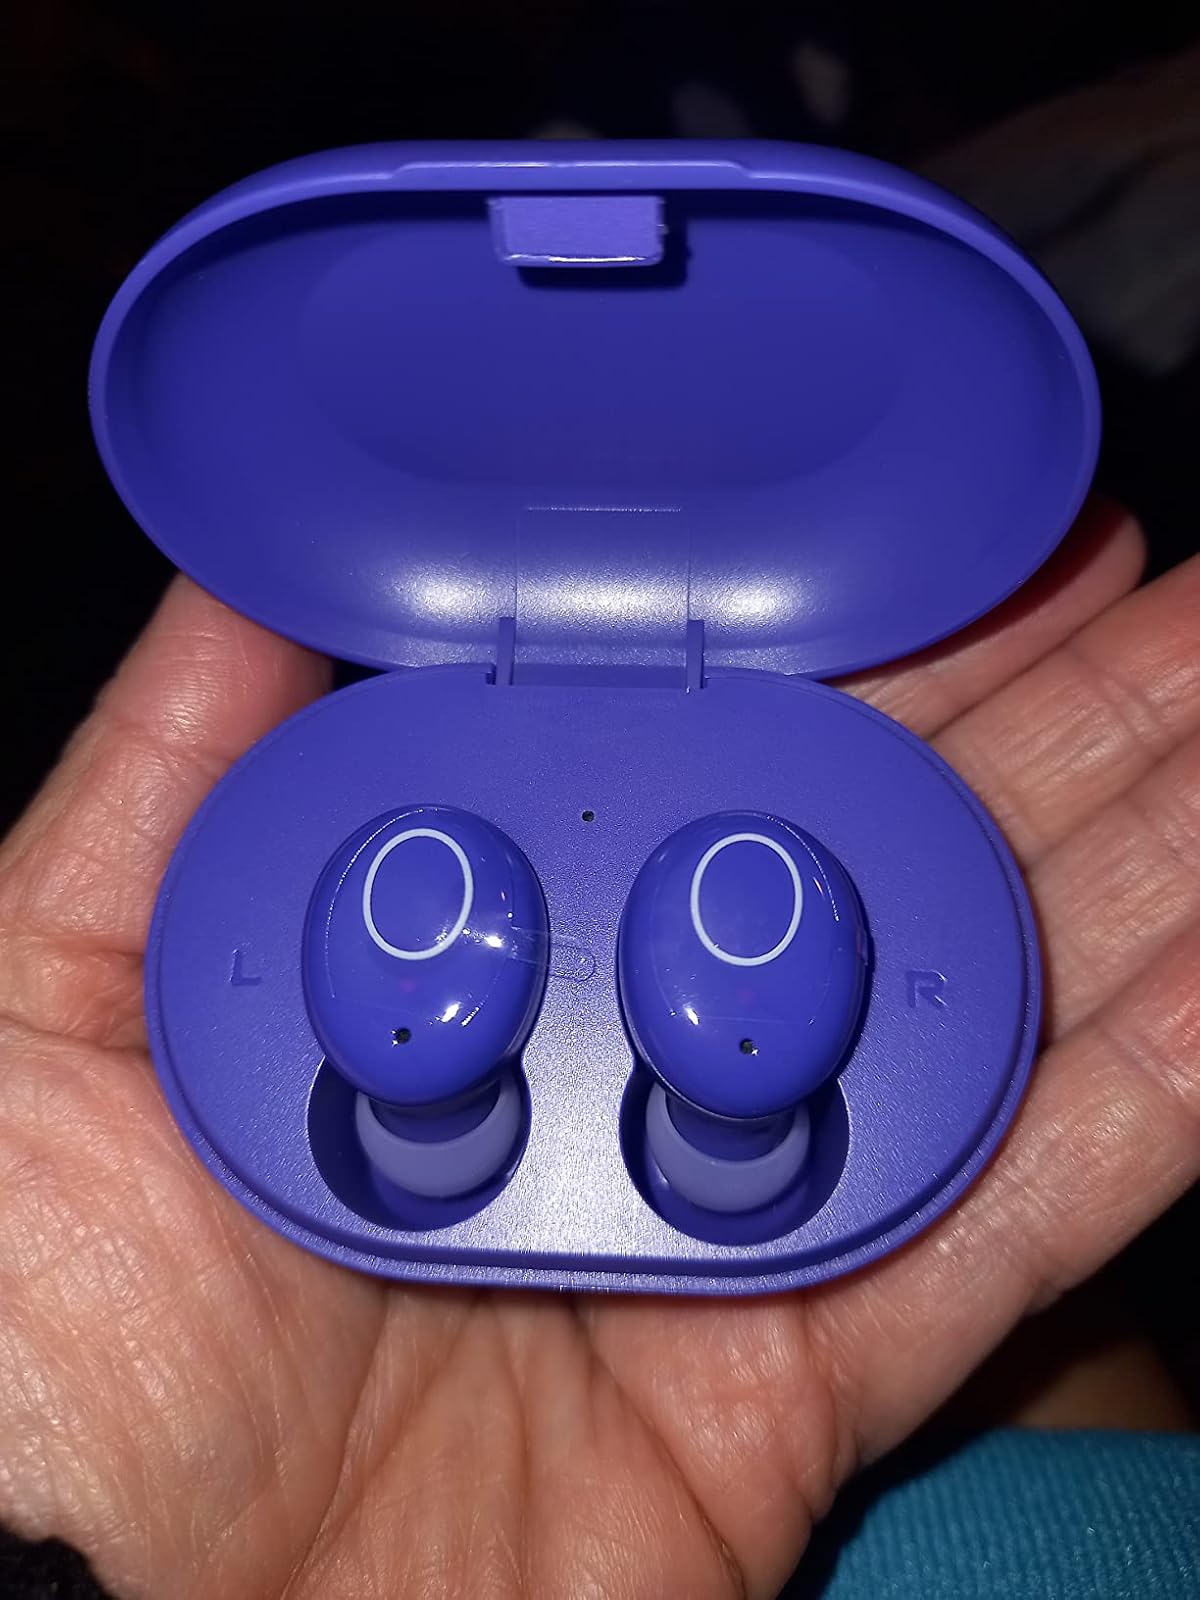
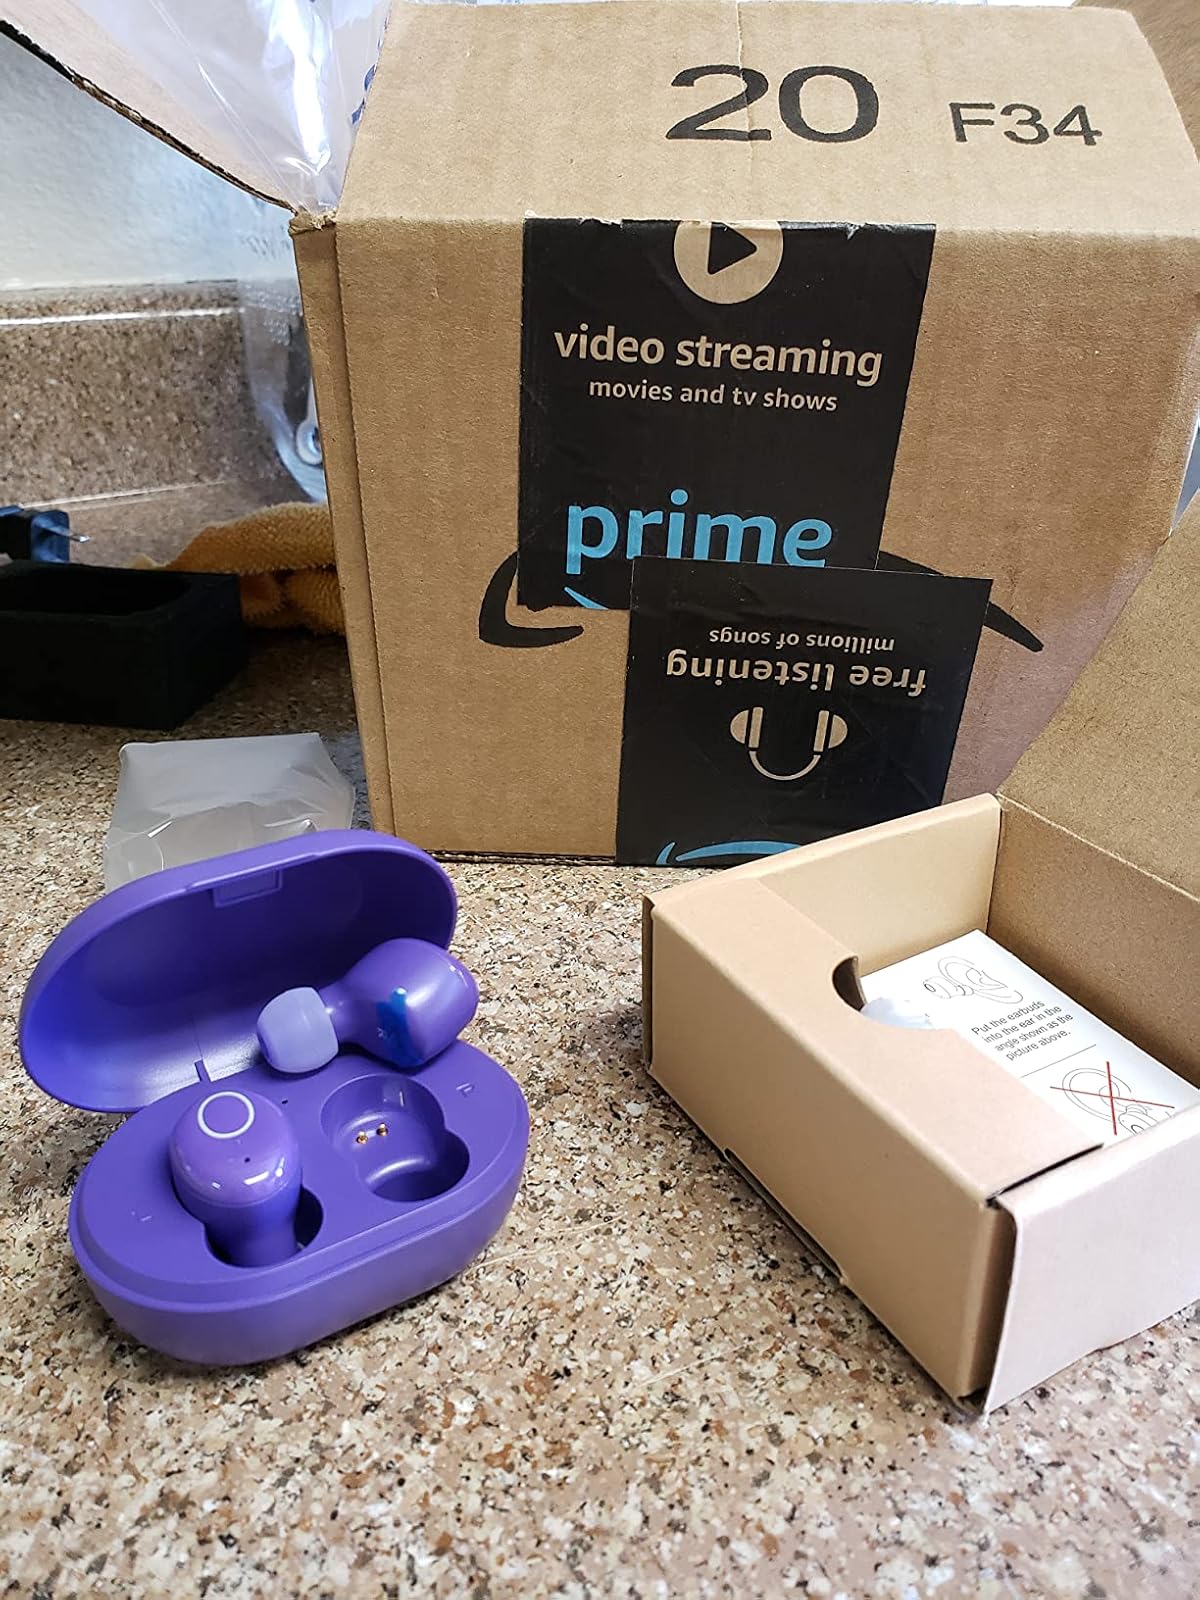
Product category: earbuds
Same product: yes